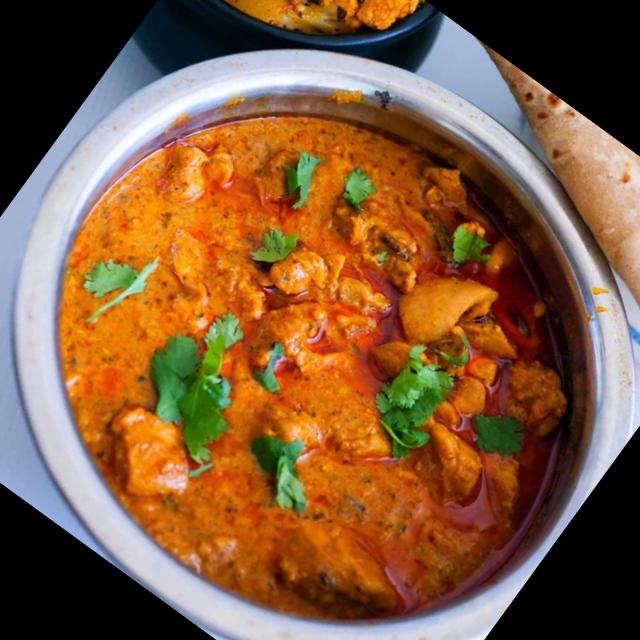
Dish: chapati